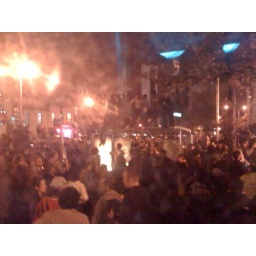
Dancing in the street -- and blocking the intersection. Standing on. the glass bus shelter is especially stupid.